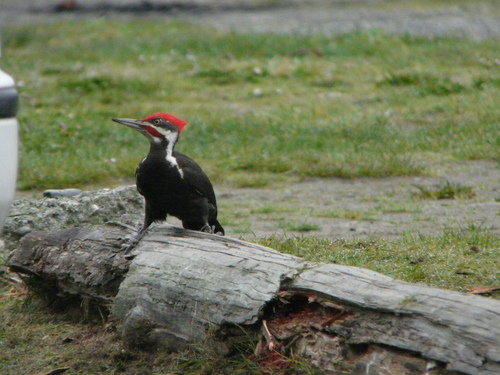
this bird is mostly black but with a distinctly colorful head including white and red stripes as well as a long straight beak
this is a black bird with a white throat and a red head.
this bird has a red crown, white cheek and side of the neck, and is covered in black over the rest of its body.
a medium size black bird with a red mohawk and a white stripe going down the side of its neck
this is a large, black bird with red on the crown and white cheek patches.
this funny looking bird has a long grey bill, with an all over black breast, wingbars, nape, belly, throat and a red spiked crown, with a red cheek patch and long white malar stripe.
the bird has a pointed bill, a red striped crown and red malar stripe, a white cheek patch that extends down the neck, and black across the rest of its body.
a black bird with a red crown and pointed beak.
the mostly black bird has a white cheek patch with a red crown and a pointed bill.
this bird has a long pointed bill, with a read head.
Species: Red Headed Woodpecker